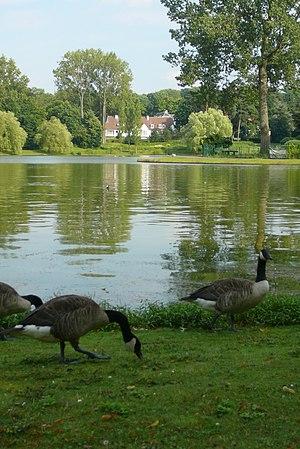
Vue des Étangs Mellaerts, à Woluwe-Saint-Pierre, en Région de Bruxelles-Capitale, Belgique
Le Parc des Étangs Mellaerts est un parc récréatif bruxellois de la commune de Woluwe-Saint-Pierre, à l'angle de l'avenue de Tervueren et du boulevard du Souverain.